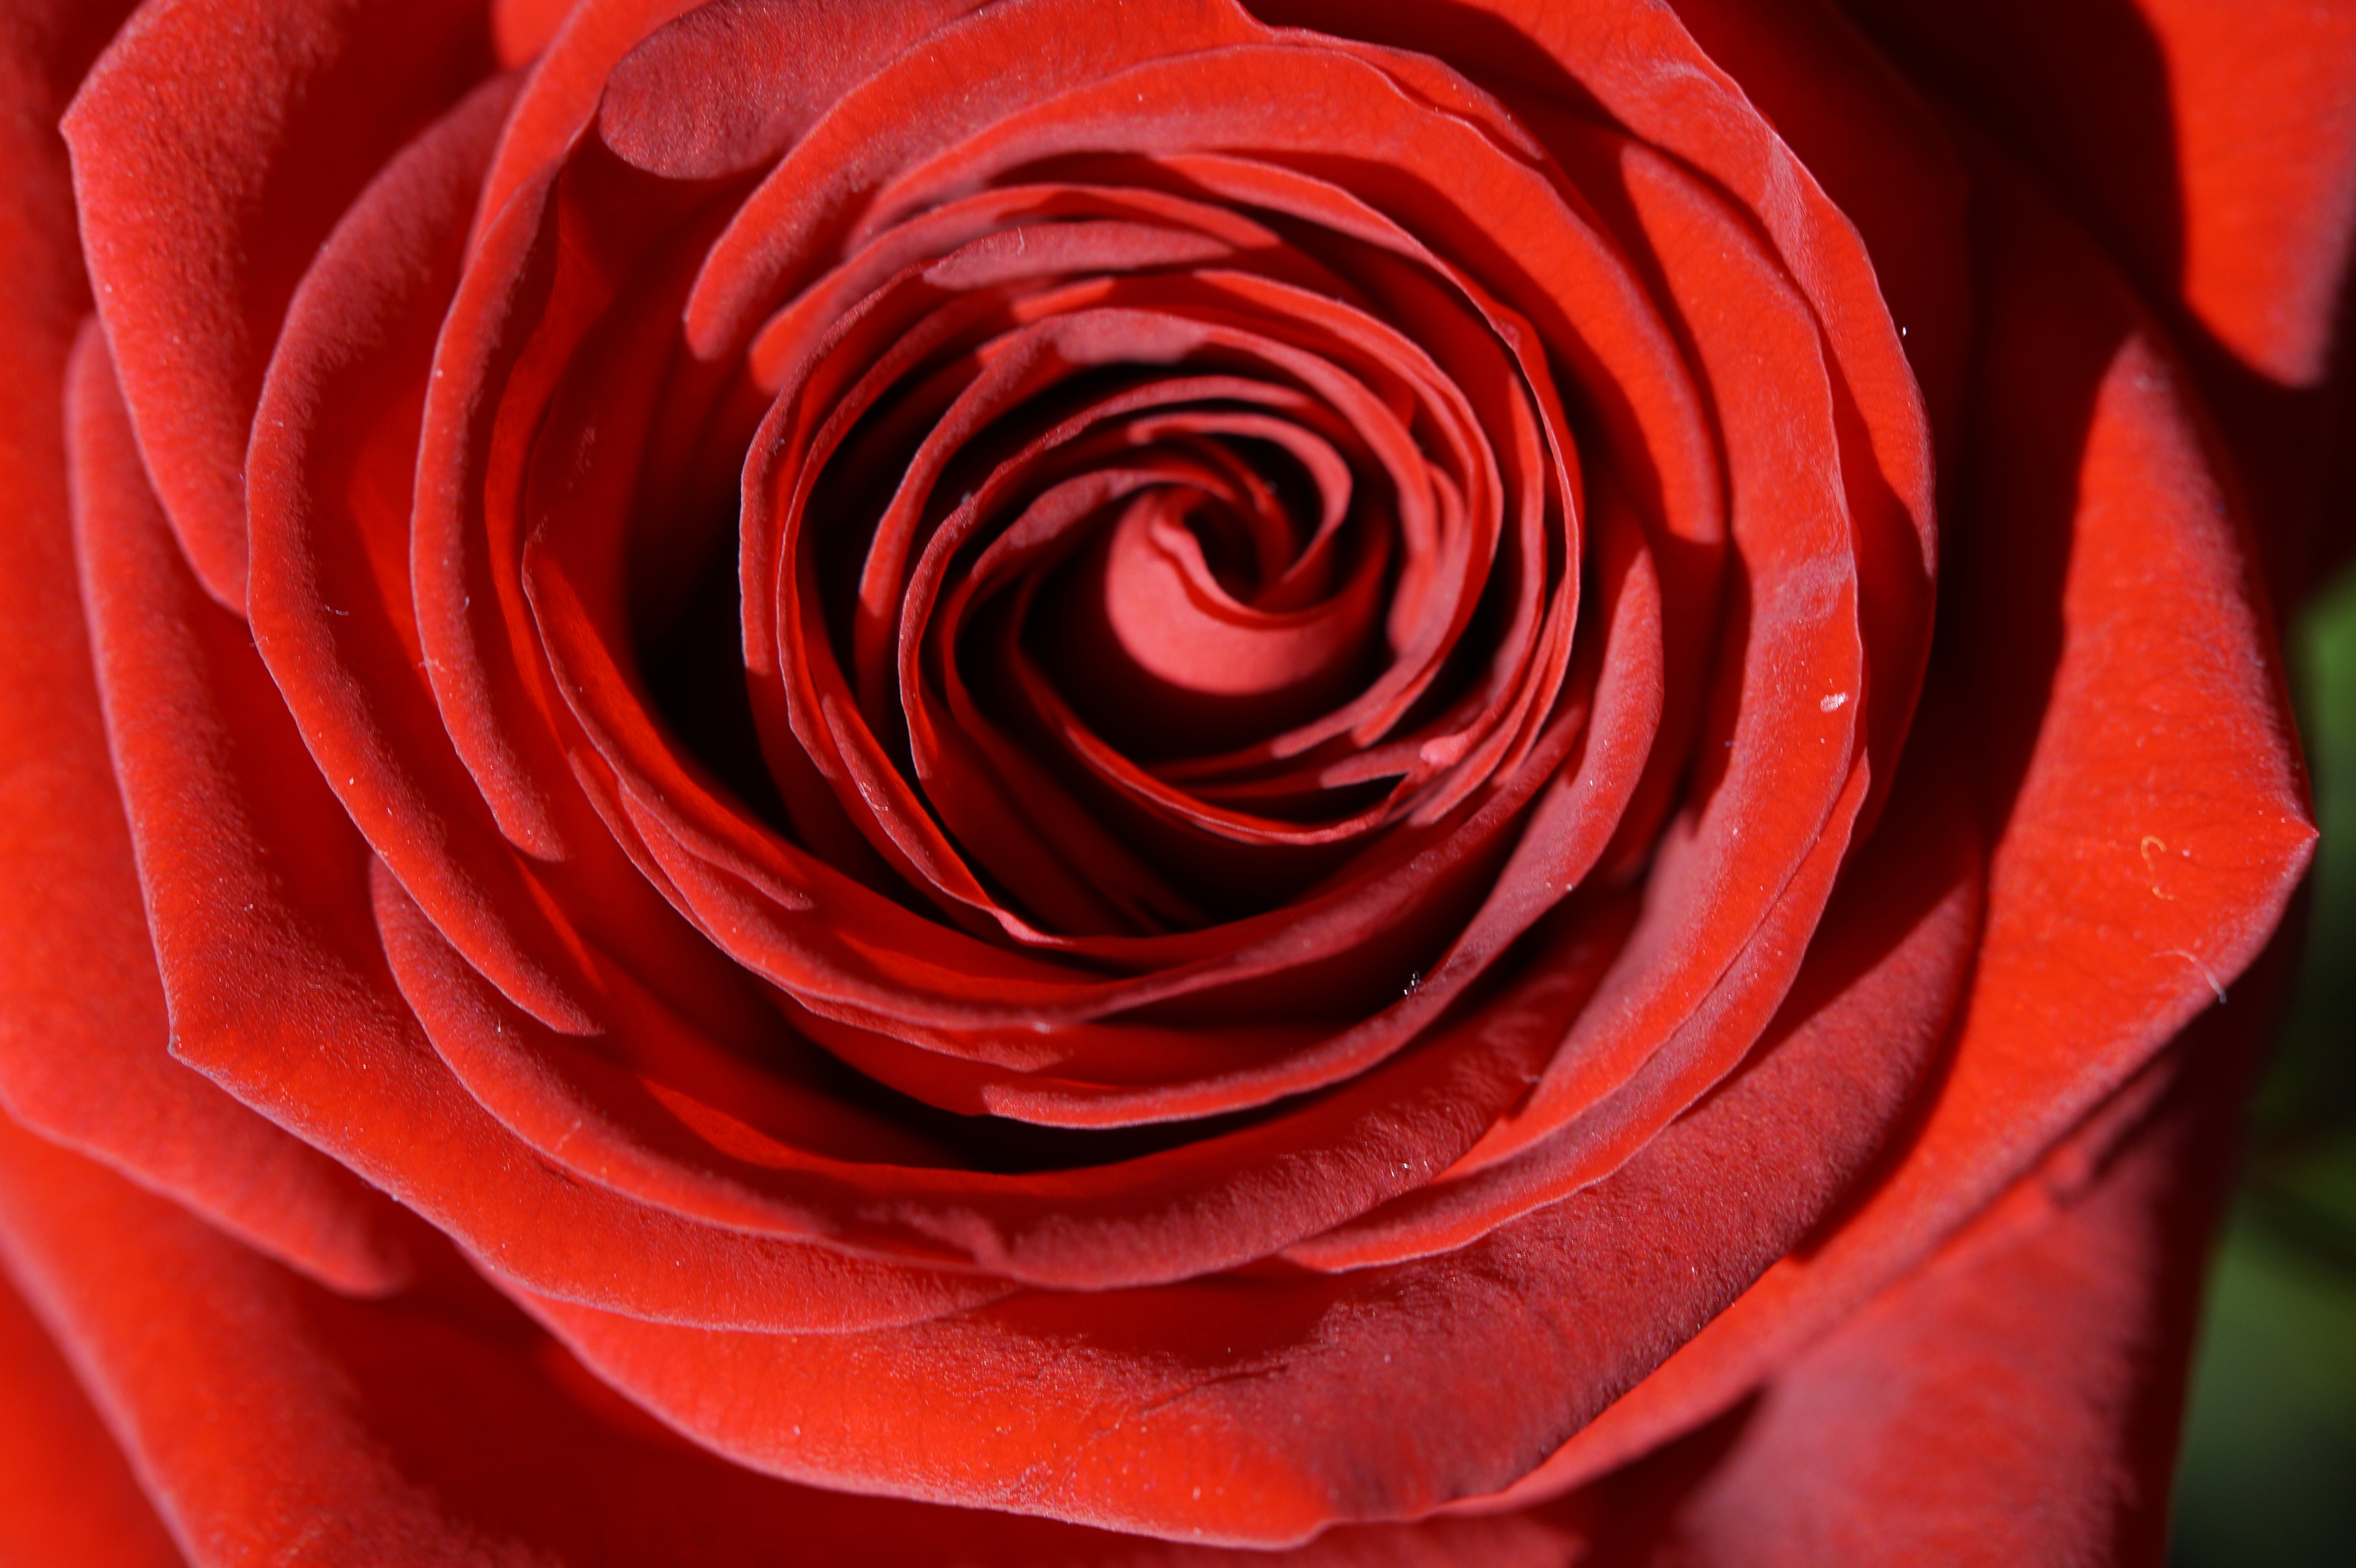
blossom, plant, flower, petal, bloom, rose, red, romance, romantic, pink, red rose, wedding day, close up, floribunda, rose bloom, macro photography, valentine's day, flowering plant, garden roses, rose family, plant stem, land plant